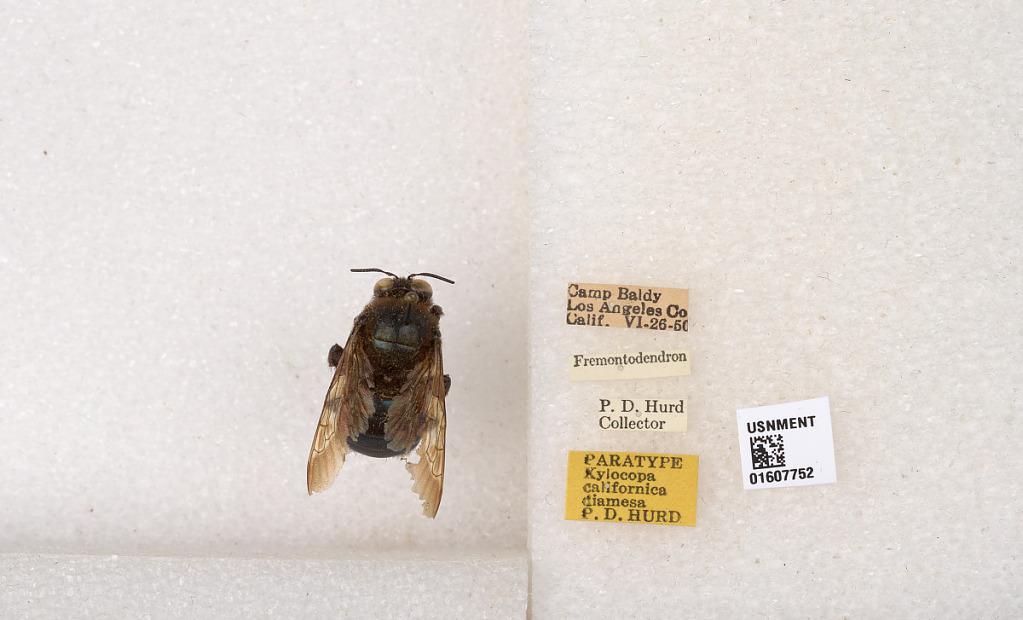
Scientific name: Xylocopa (Xylocopoides) californica diamesa Hurd
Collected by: P. Hurd
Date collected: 1950-6-26
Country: United
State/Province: California
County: Los Angeles
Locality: Camp Baldy
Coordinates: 34.2354, -117.655